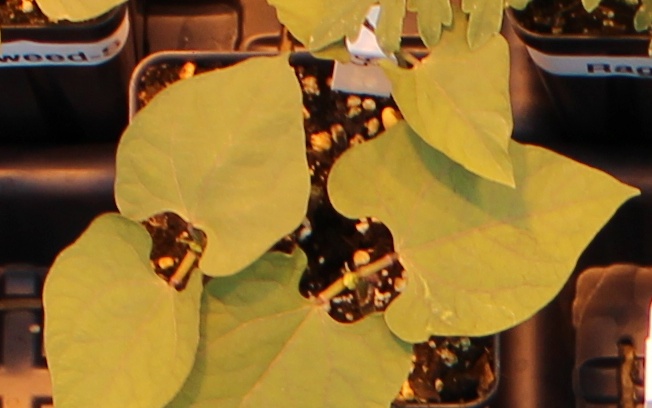
Label: Blackbean